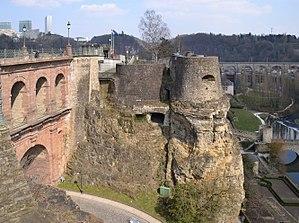
Luxembourg, communément appelée Luxembourg-Ville ou simplement d’Stad, est la capitale du Grand-Duché de Luxembourg ainsi que la plus grande ville du pays avec un peu plus de 119 000 habitants.